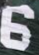
Number: 6